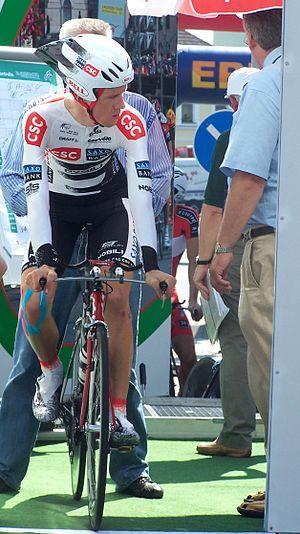
Chris Anker Sørensen est un coureur cycliste danois, professionnel entre 2005 et 2018. Il court avec une licence luxembourgeoise et a longtemps été membre de l'équipe CSC, devenue par la suite Saxo Bank entre autres puis Tinkoff-Saxo. Il compte cinq victoires au niveau professionnel, principalement obtenues à l'issue d'ascension de cols de haute catégorie. Il a notamment remporté des étapes sur le Critérium du Dauphiné libéré en 2008 et sur le Tour d'Italie en 2010. Il devient en 2012 le premier Danois à remporter le Prix de la combativité du Tour de France.